Wiktor Podoski

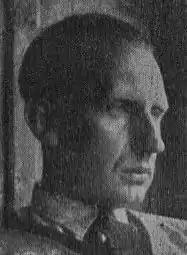

Wiktor Podoski (24 May 1901 – 10 July 1970) was a Polish painter. His work was part of the art competitions at the 1932 Summer Olympics and the 1936 Summer Olympics. He was not prolific, but his work is well-regarded.